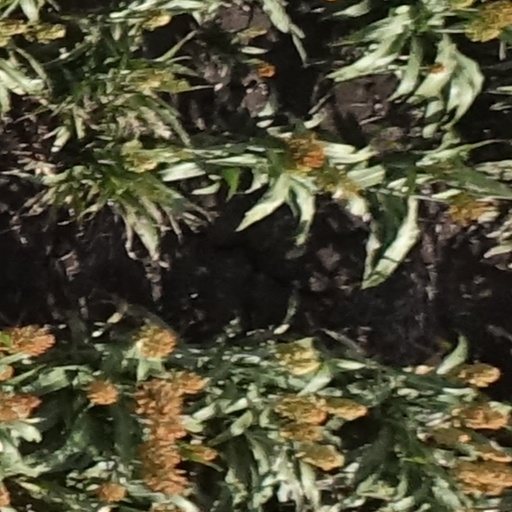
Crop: sorghum